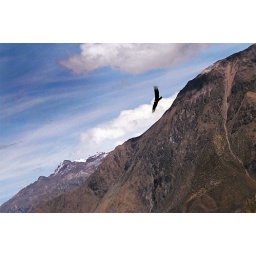
This bird glides above the deepest canyon in the world near Arequipa Peru.